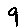
Label: 9